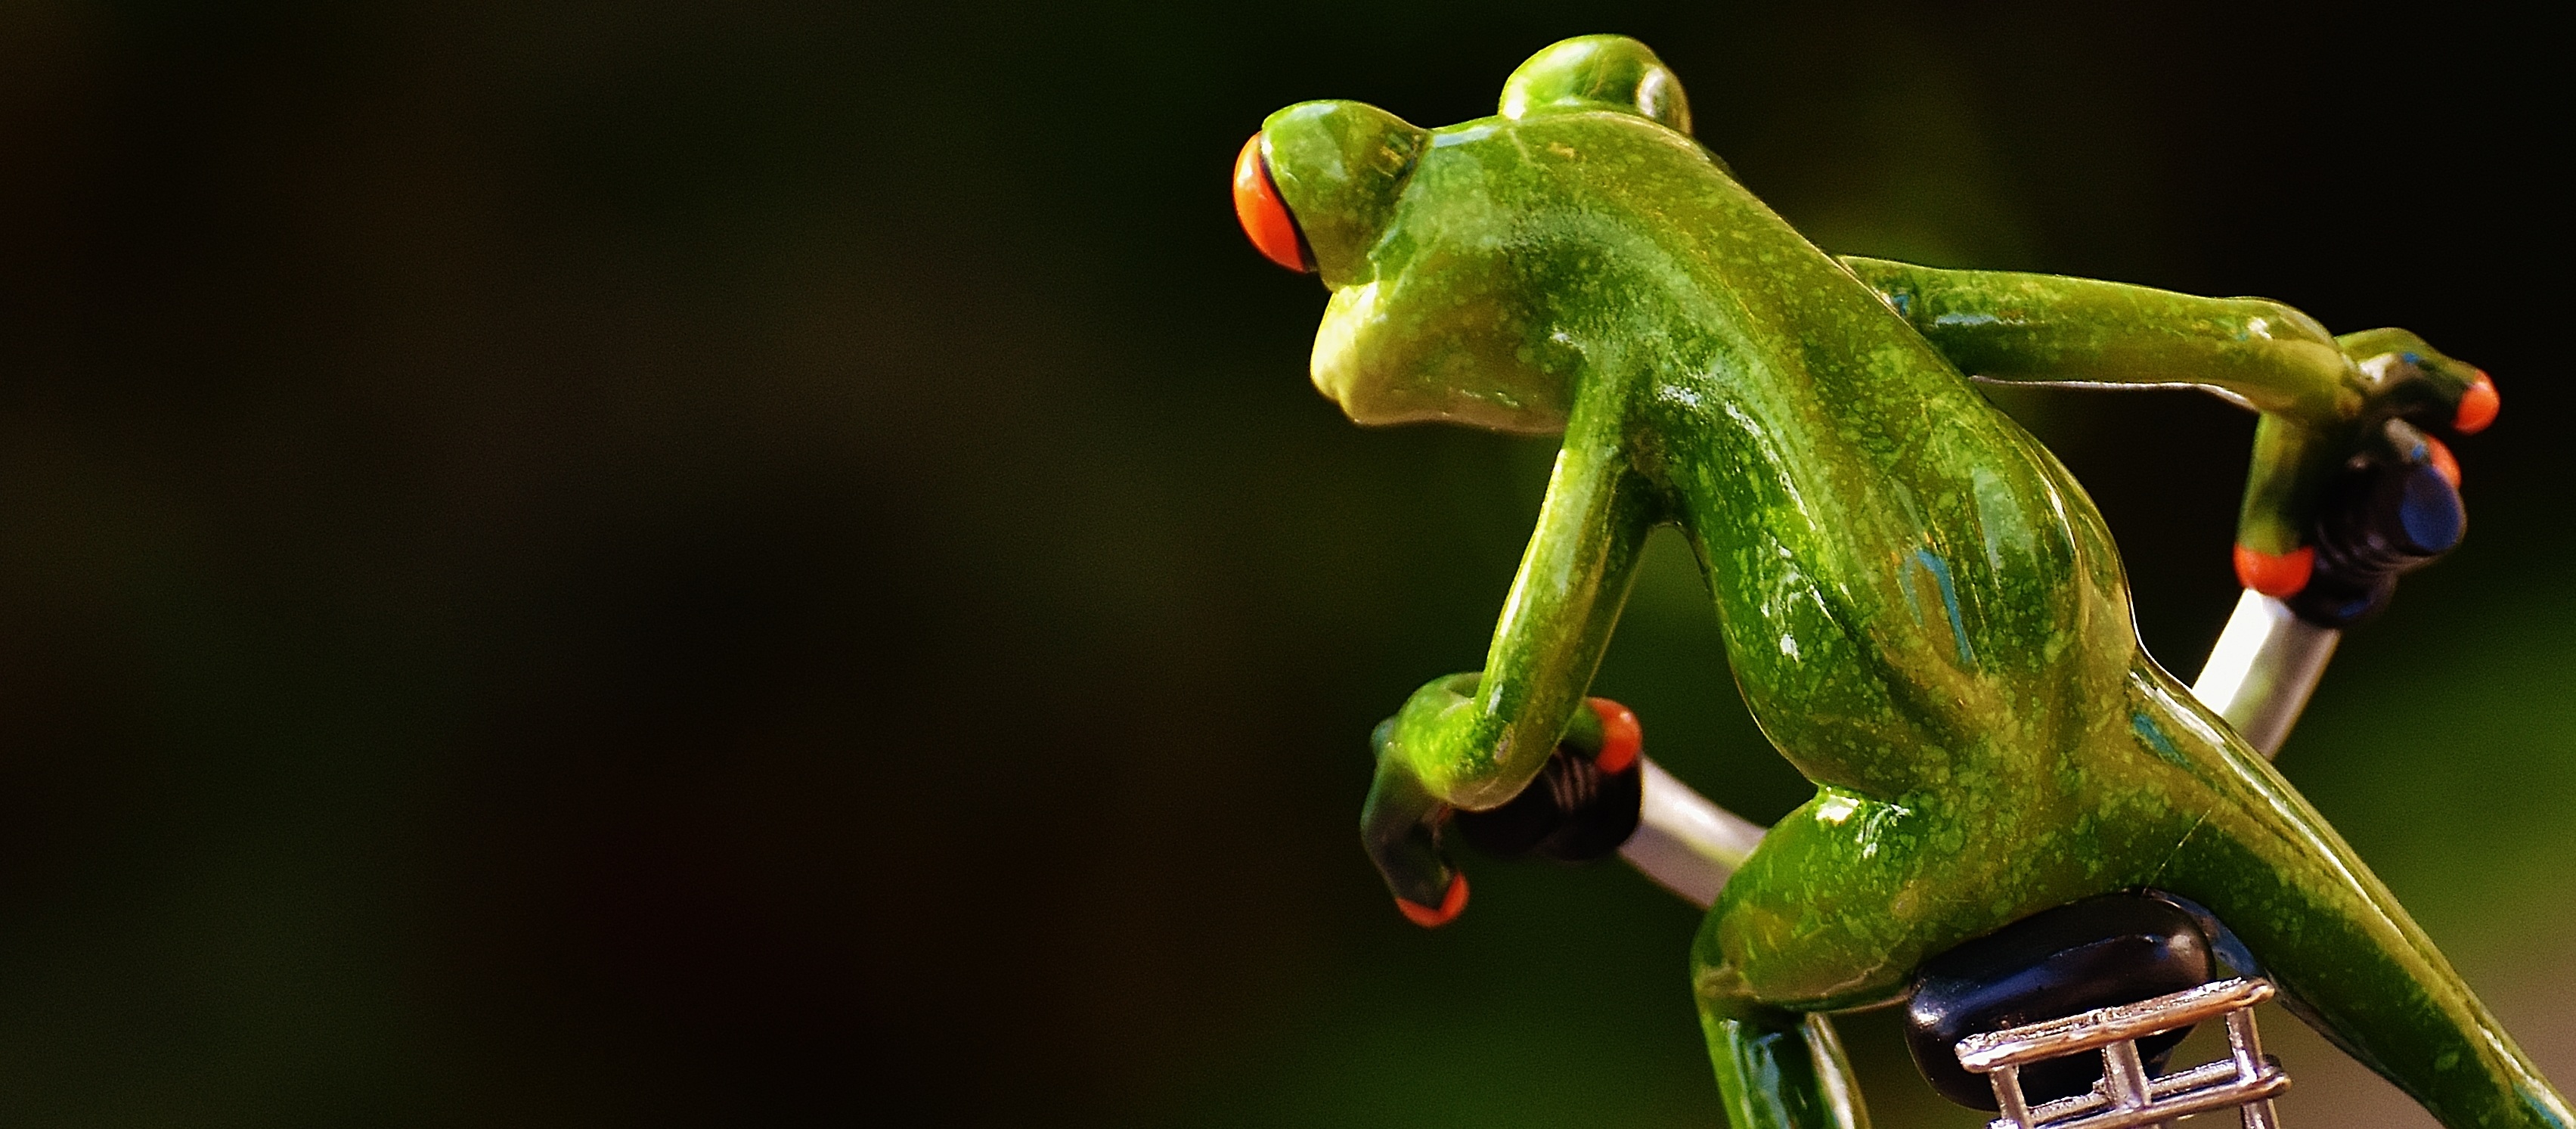
sweet, bike, cute, green, curve, drive, frog, reptile, amphibian, fauna, fig, tree frog, close up, chameleon, vertebrate, funny, macro photography, dactyloidae